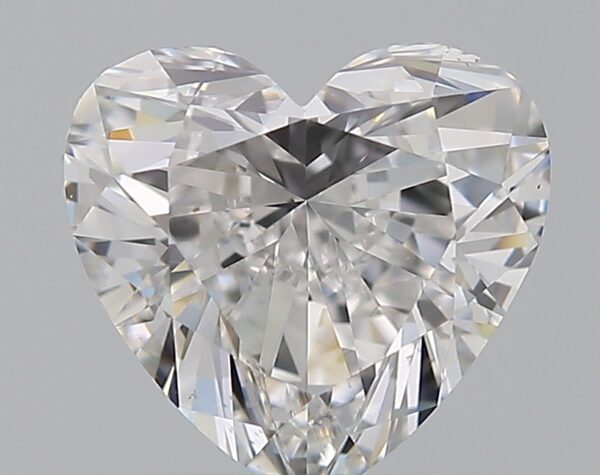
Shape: heart
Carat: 0.9
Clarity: VS2
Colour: E
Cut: VG
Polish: EX
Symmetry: VG
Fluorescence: M
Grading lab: GIA
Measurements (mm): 6.14 x 6.56 x 3.55